Cornell University Department of History

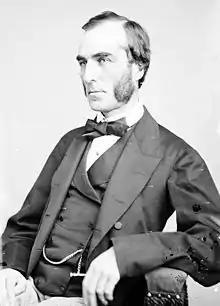
Goldwin Smith, an early historian who taught at Cornell

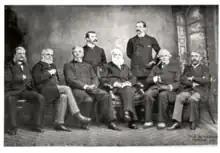
Executive officers of the American Historical Association at the time of the association's incorporation by Congress, photographed during their annual meeting on December 30, 1889 in Washington, D.C. Charles Kendall Adams sits left of center and Andrew Dickson White sits on the far right.

The department was founded in 1868 by President Andrew Dickson White as one of Cornell's original departments as the Department of History and Political Science. White had already earned a reputation as an up-and-coming historian, having taught at the University of Michigan as a Professor of History and English Literature from 1857 to 1863 and as a Lecturer of History from 1863 to 1867, while serving as a New York State Senator. Employing his reputation as a well-regarded historian in his own right, White attracted other notable and rising historians of the day to his department. He convinced Goldwin Smith to leave his comfortable post at Oxford and travel across the Atlantic to rural, upstate New York. When Smith realized just how lacking the new university's library was for historical study, he promptly had his entire 3,400 book collection shipped from England for donation to the Cornell University Library and made a $2,500 bequest for the purchase of more historical works. From the College of Horace Mann (later known as Antioch College), White attracted their Department Chairman William Channing Russel. Russel would later serve as the Department Chairman, Cornell's Vice President and acting President during White's long periods abroad.